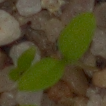
Label: common_chickweed